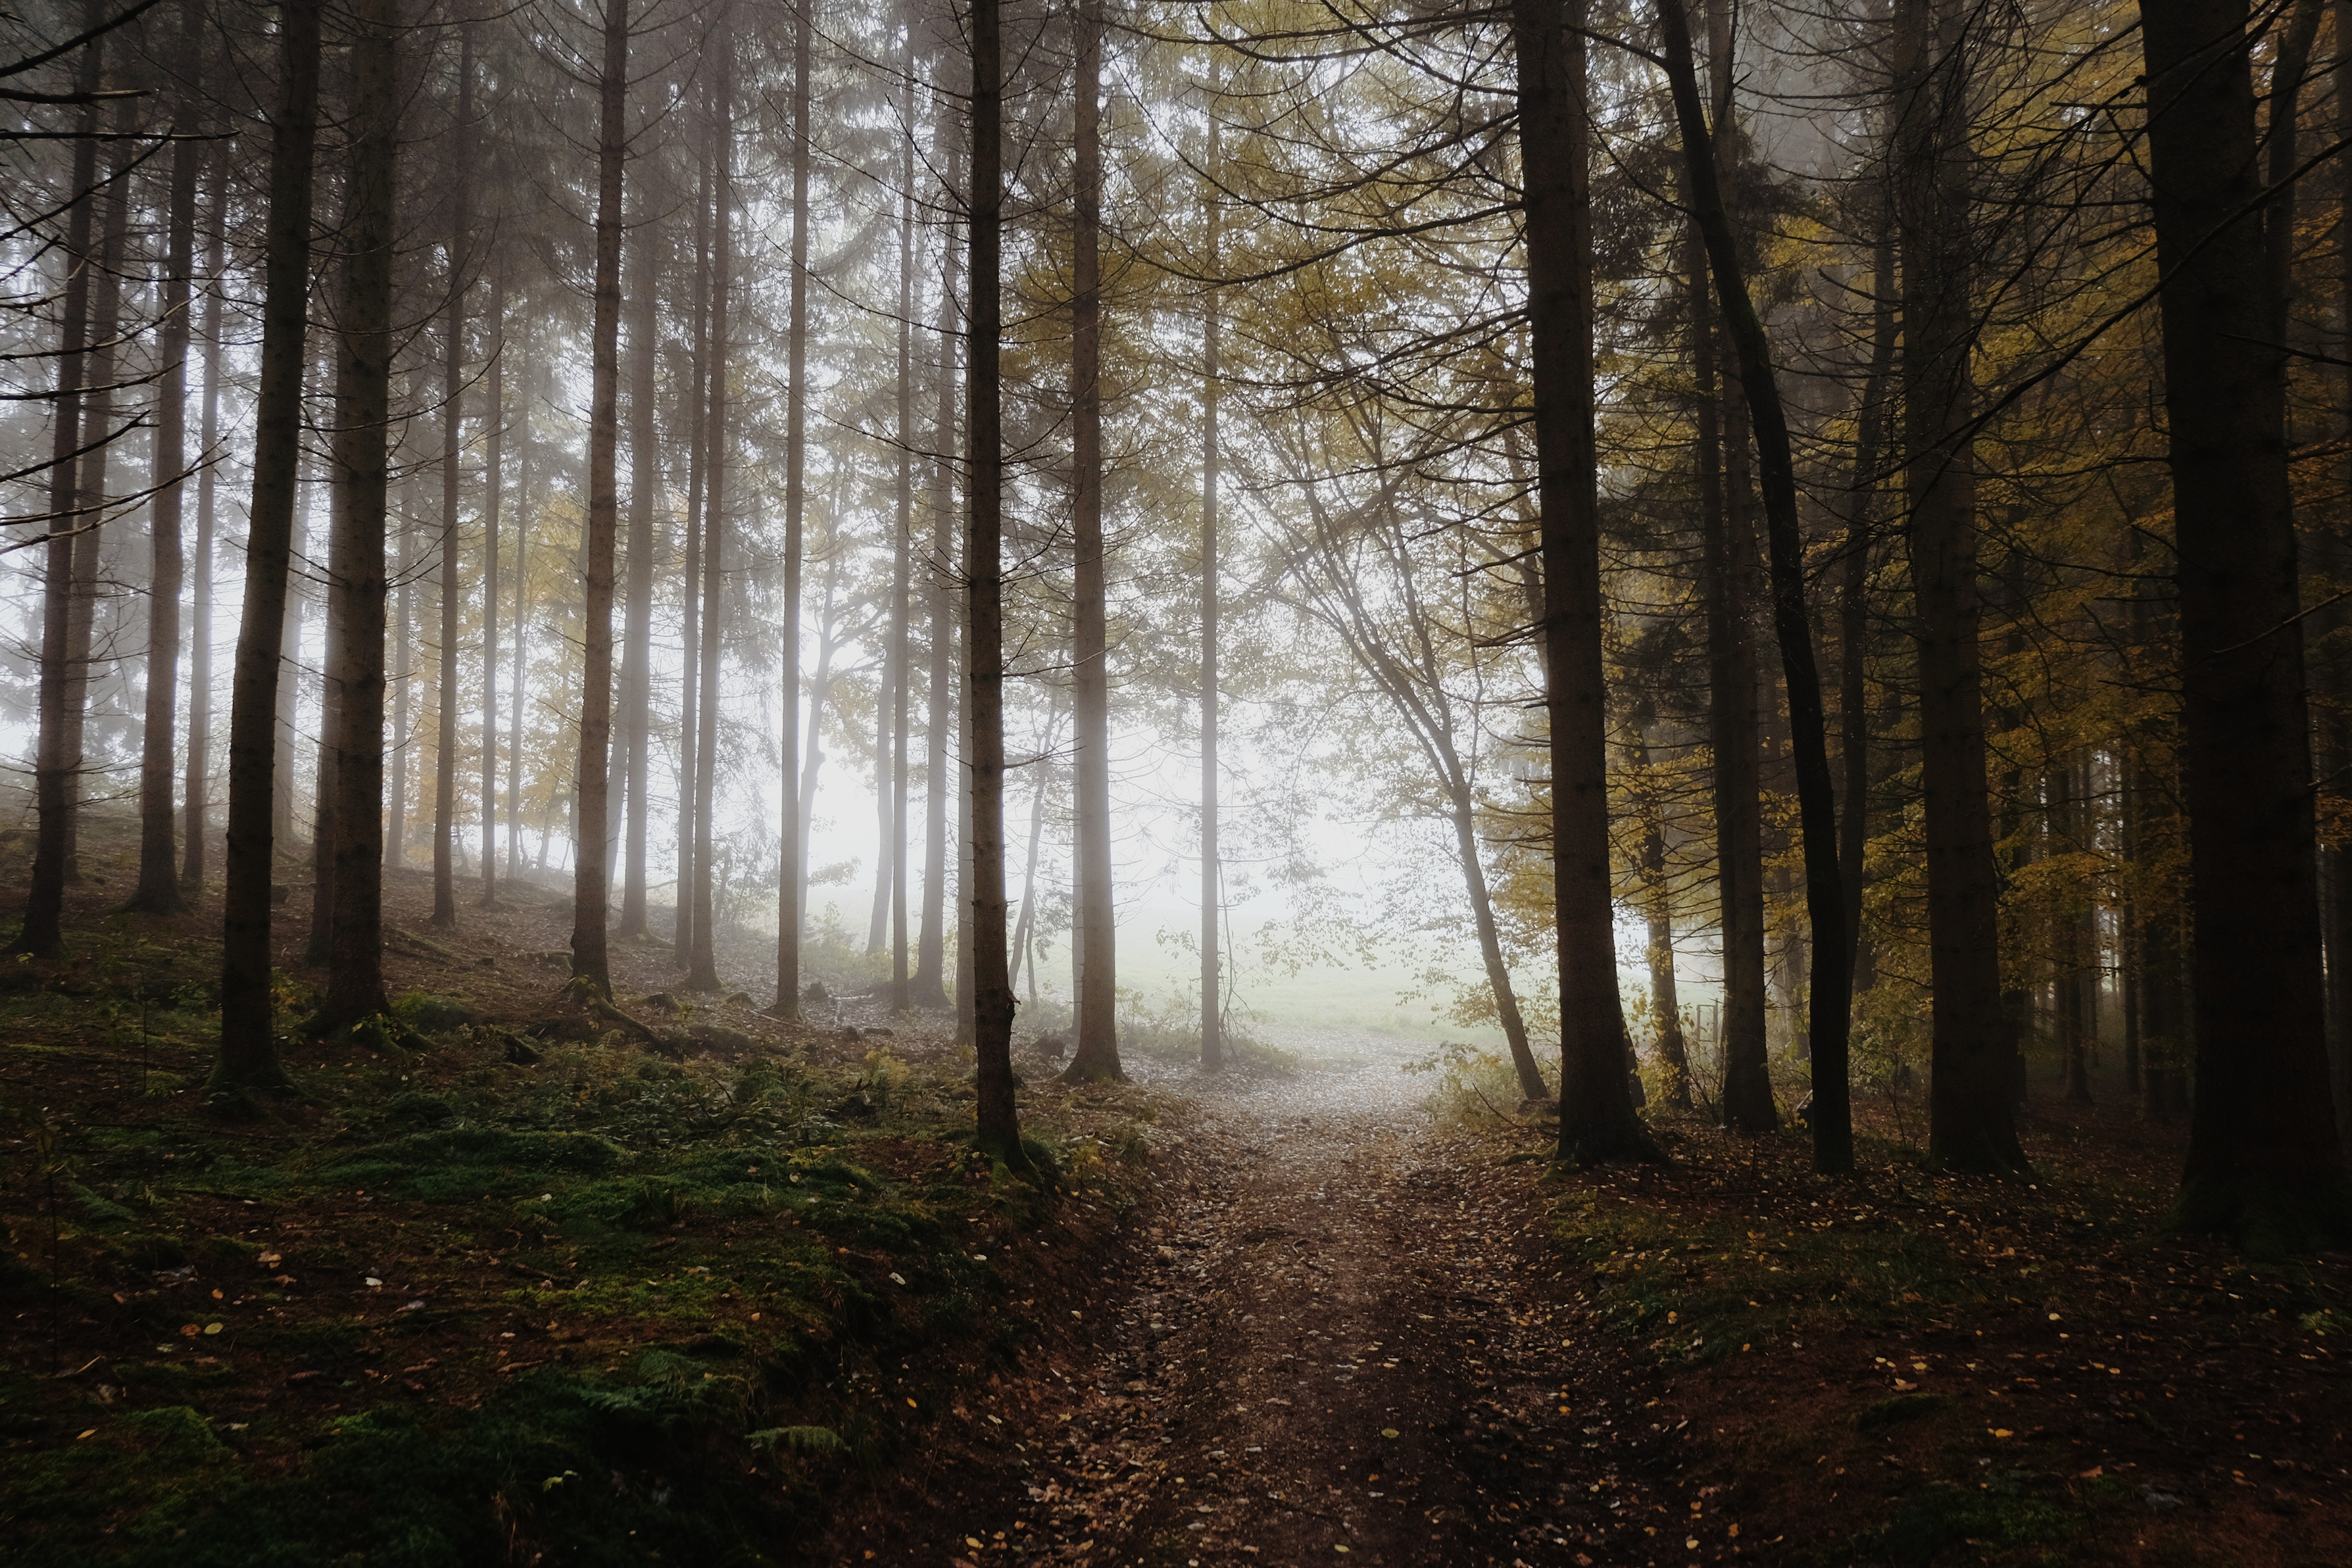
landscape, tree, nature, forest, wilderness, branch, plant, fog, mist, hiking, trail, sunlight, morning, leaf, atmosphere, green, hike, autumn, darkness, season, trees, tribe, leaves, deciduous, just, promenade, woodland, habitat, mood, away, ecosystem, golden autumn, wanderer, back light, forest path, edge of the woods, on foot, biome, old growth forest, natural environment, geographical feature, atmospheric phenomenon, woody plant, temperate broadleaf and mixed forest, temperate coniferous forest